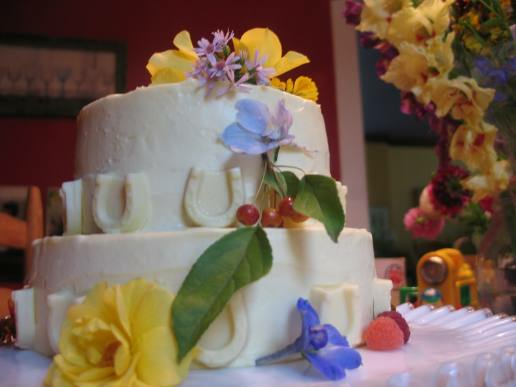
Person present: No